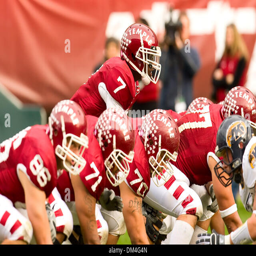
american football quarterback under center during the football game